Kleophon Painter

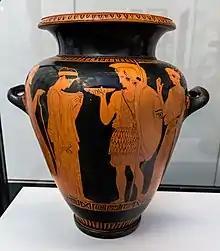
Stamnos depicting a departing warrior, attributed to the Kleophon Painter

An excellent example of a painting of a departing warrior is found on Attic red-figure vase number 215168. This is a bell krater that was discovered in South Italy. It is currently located in the Staatliche Antikensammlungen in Munich, Germany. The date range, as with almost all other Kleophon Painter vases, is 450 to 400 BC. This krater was attributed by Beazley. The krater has a leaf pattern wrapped around the top of it with lines bordering the top and bottom of the pattern. There are tongue patterns wrapped around the part of the krater where the handle meets the krater at both connecting points on both handles. The rest of both handles are painted black. At the bottom of the krater there is a meander pattern interrupted every third block with a saltire pattern. This pattern is also bordered on both the top and bottom with a solid line. The scene on side A shows the warrior flanked by two other figures; an old man who appears to be handing the warrior his helmet, and a woman who is seen holding the warrior’s shield. The old man and the woman are both wearing robes while the warrior is depicted nude. The shield has a dot in the center with thirteen prongs coming out away from the dot and coming to a point at varying lengths within the shield itself. The warrior is wearing nothing but a headband and a sheath with his sword in it. His robe is draped over his left arm which is holding his spear. Side B shows three youths all wearing robes. The eyes, again, are all triangular in shape. The youth to the far right has his right hand up as if telling the other two youths to stop or slow down. He is facing to the left (as you look at the vase) while the other two are facing back at him. All three have very similar, almost identical faces. They all have on the same style robes and are wearing a thin headband covered somewhat by their hair.